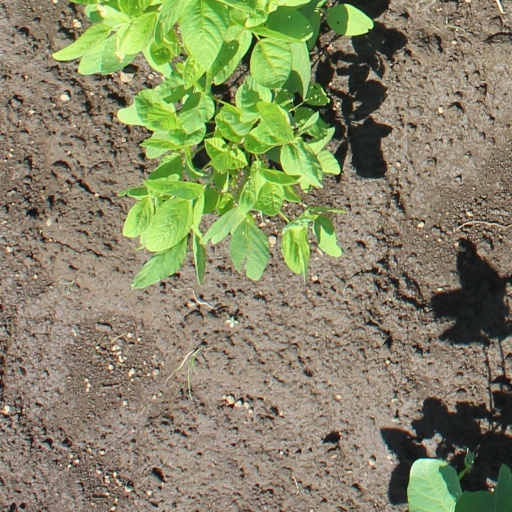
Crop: soybean